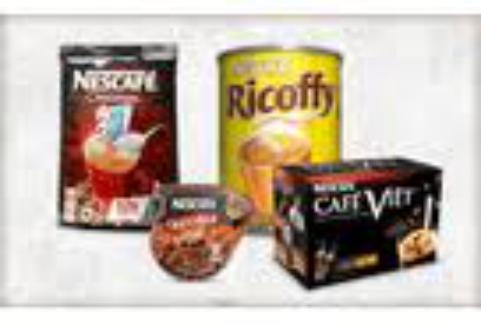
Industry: Food